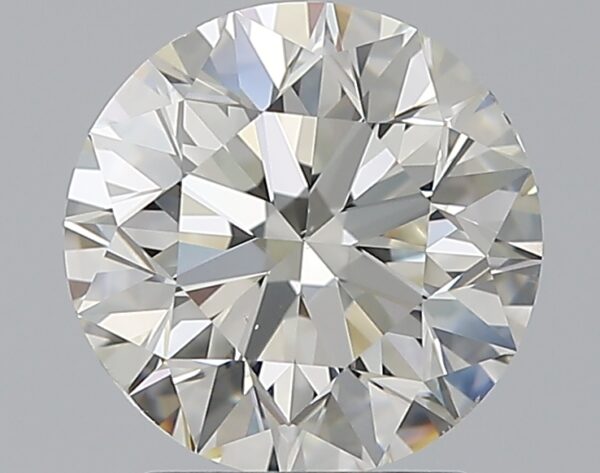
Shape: round
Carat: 2
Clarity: VS1
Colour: J
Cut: EX
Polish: EX
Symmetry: VG
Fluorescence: M
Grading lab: GIA
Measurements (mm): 7.94 x 7.99 x 5.06